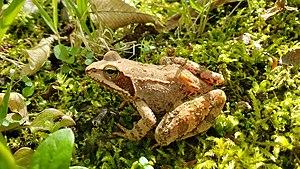
La Grenouille des bois, Lithobates sylvaticus, est une espèce nord-américaine d'amphibiens de la famille des Ranidae.